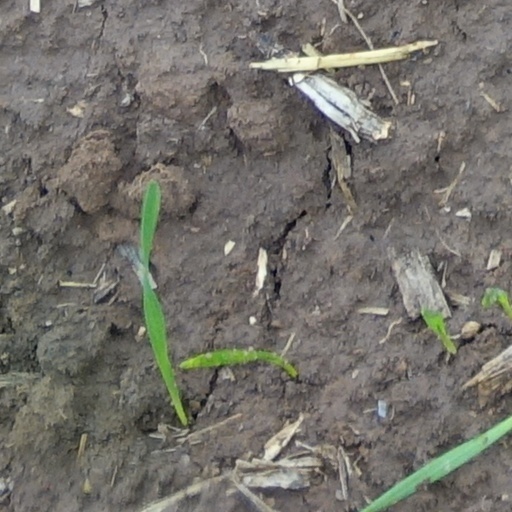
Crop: wheat